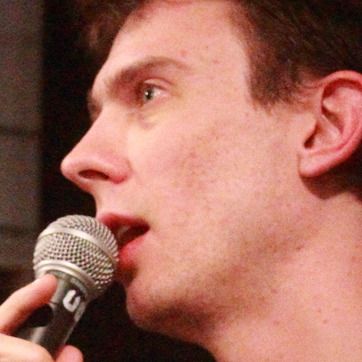
Material: skin